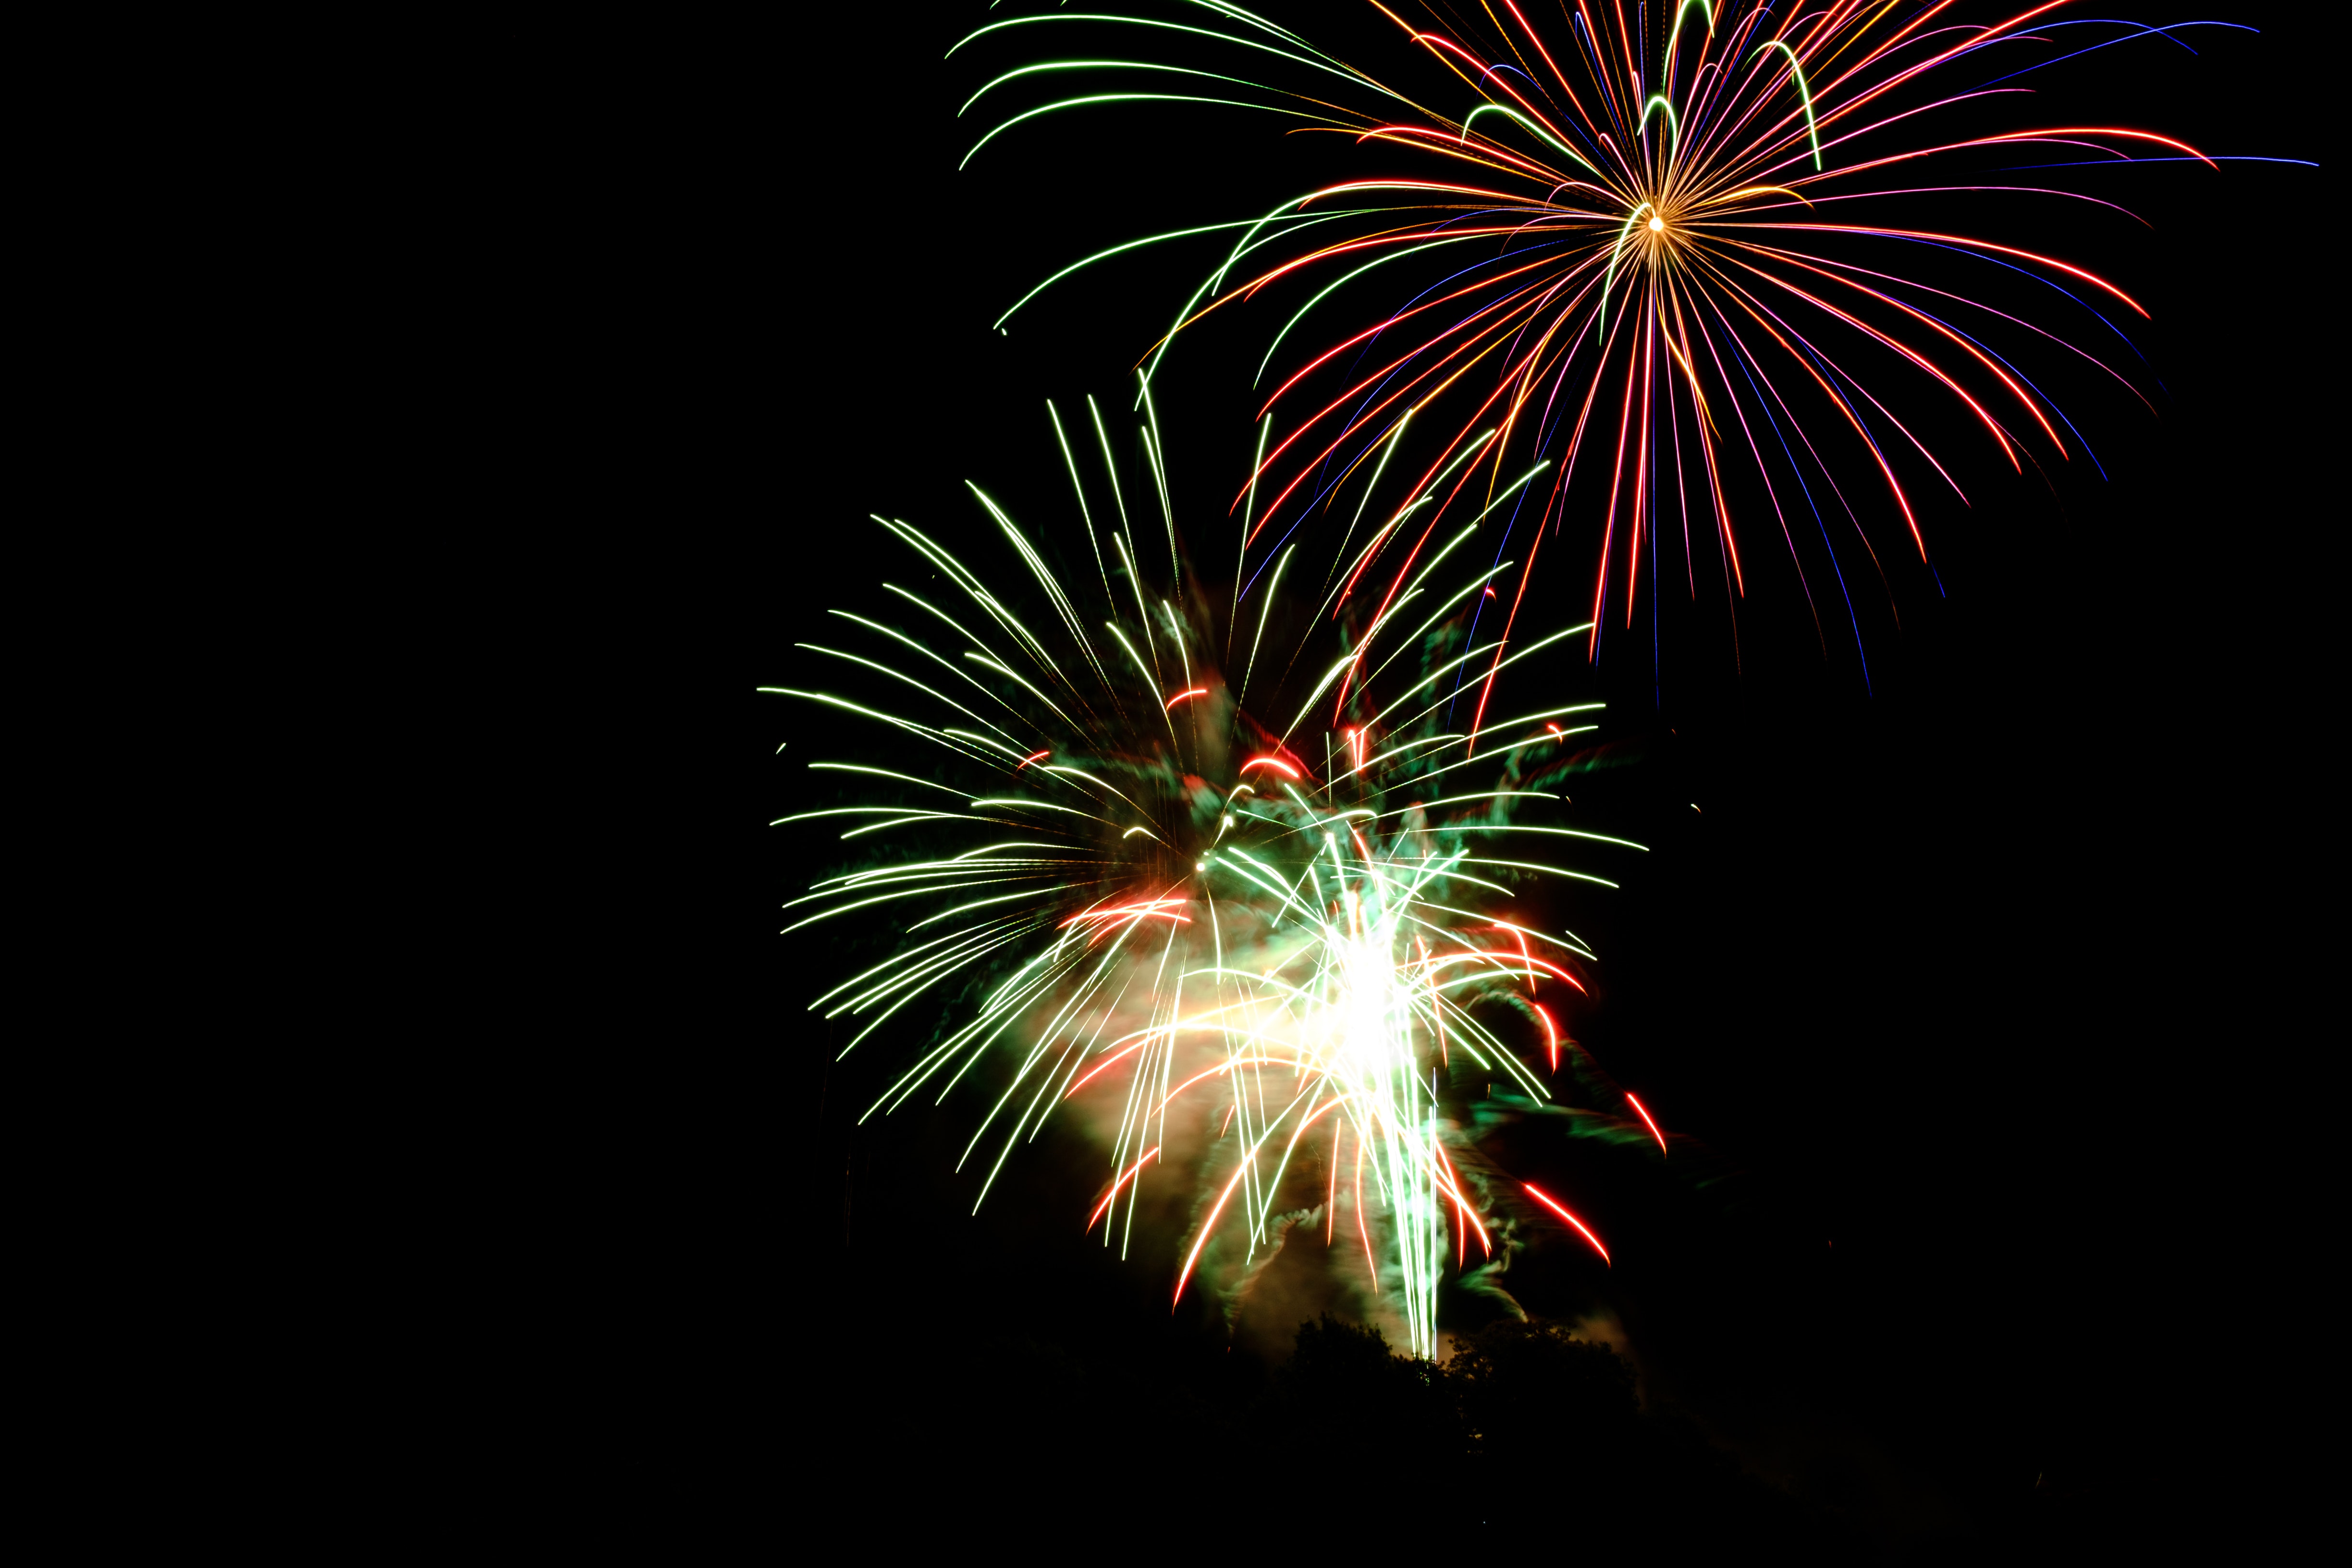
fireworks, new years day, midnight, darkness, night, diwali, holiday, festival, event, fete, new year's eve, sky, new year, public event, recreation, space, world, independence day